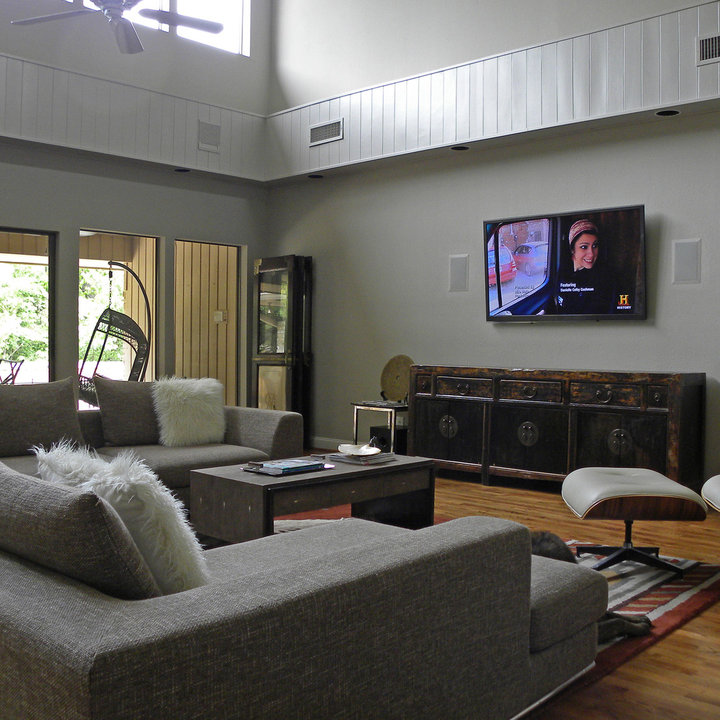
Style: Vintage